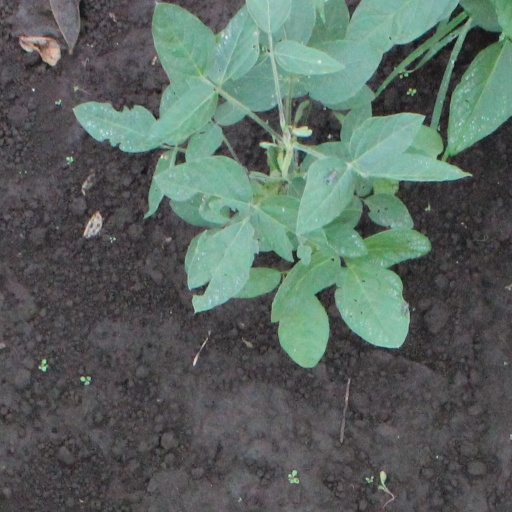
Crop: soybean